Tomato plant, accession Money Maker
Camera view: bottom (45 deg); turntable rotation: 240 degrees
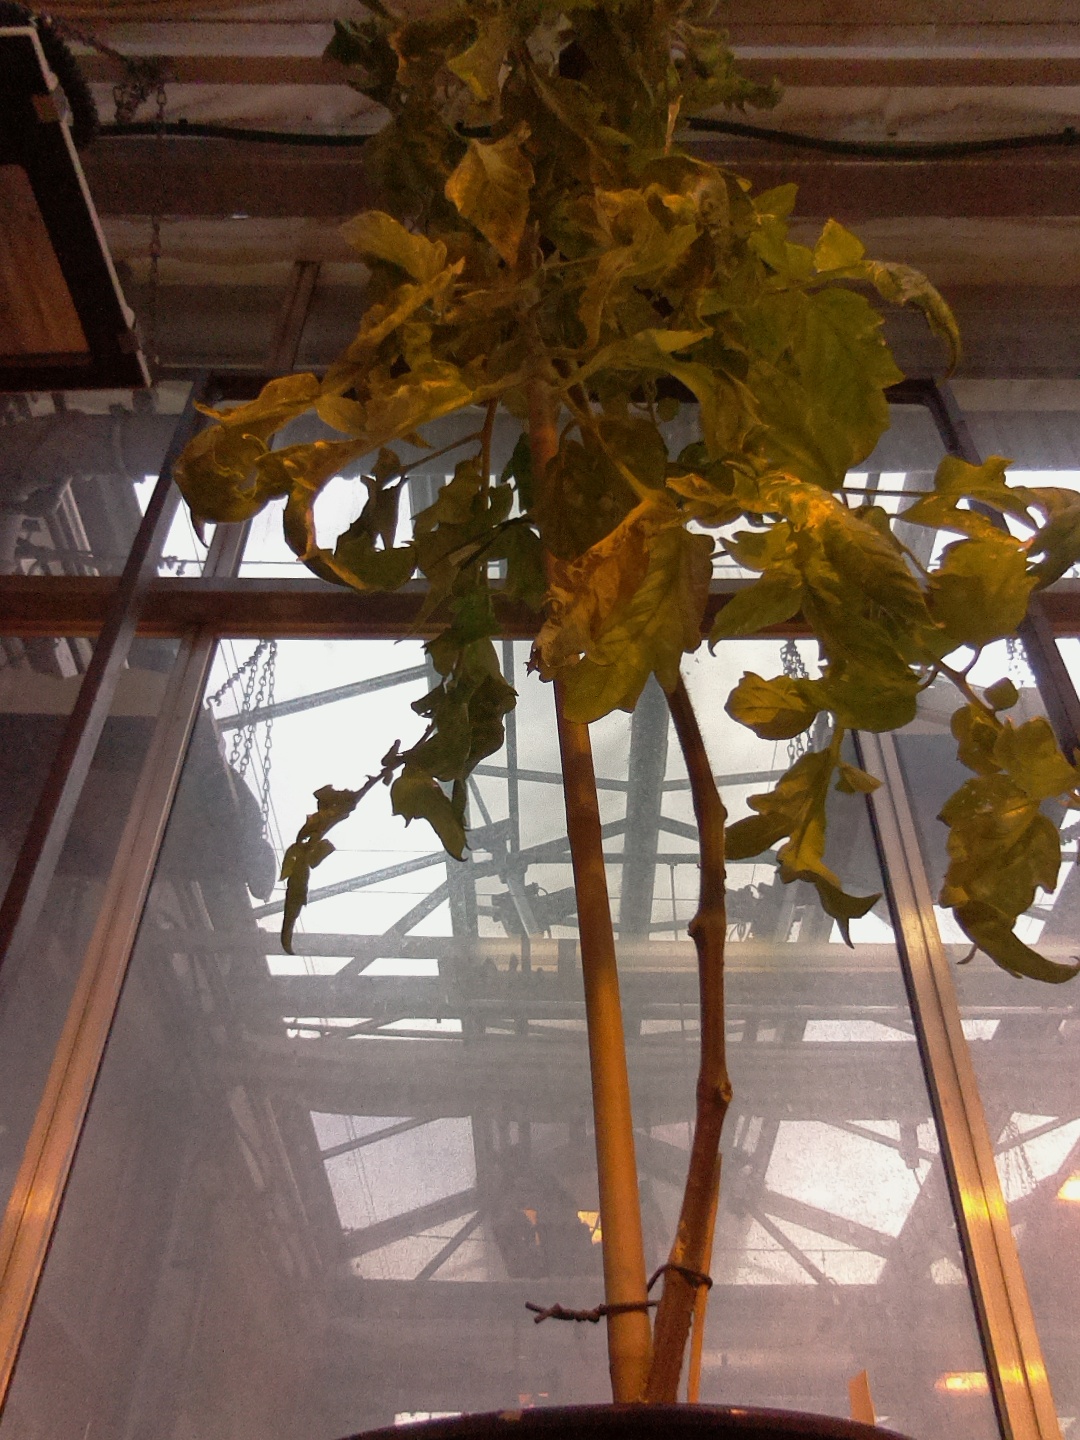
BBCH growth stage 78: 80% -90% of final fruit size